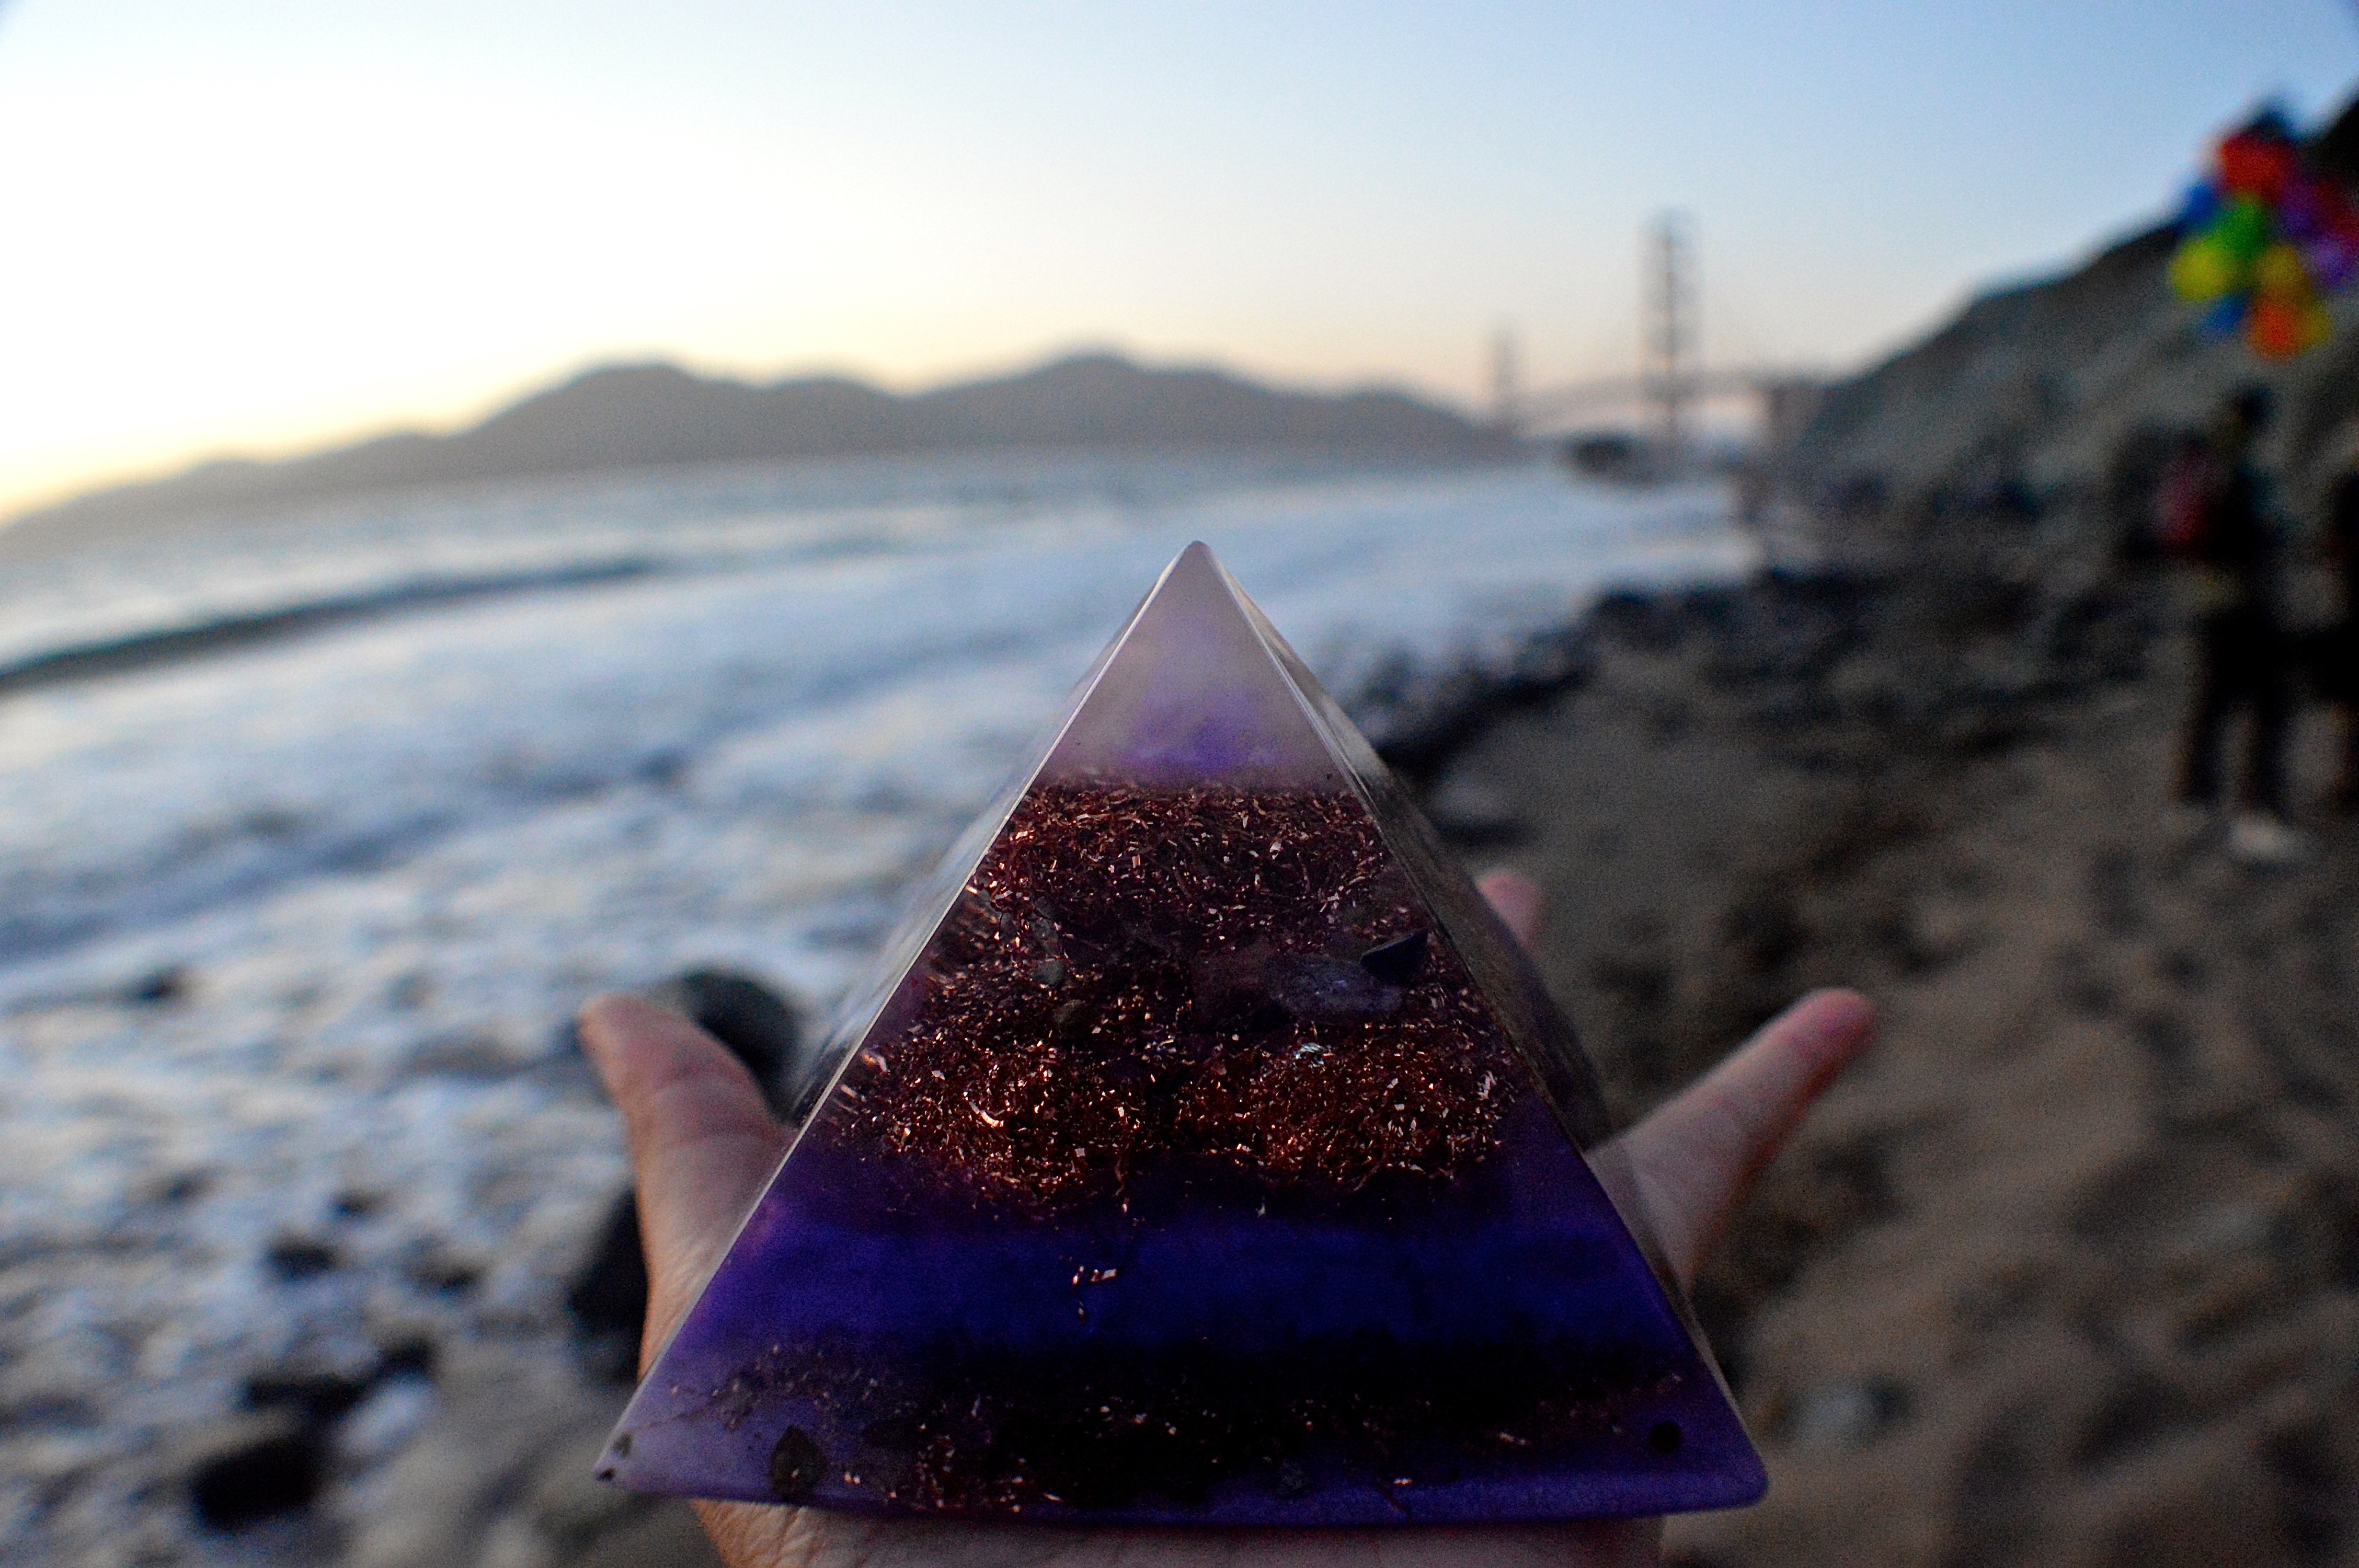
beach, sea, sand, snow, winter, weather, temple